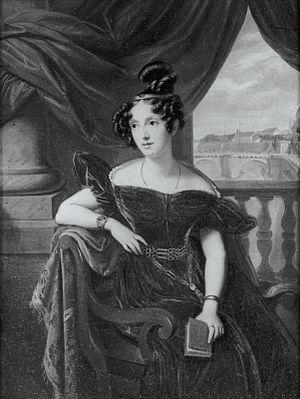
Marie-Louise Charlotte de Bourbon-Parme, princesse d'Étrurie puis princesse de Lucques, née à Barcelone le 20 octobre 1802 et décédée à Rome le 18 mars 1857, fut la seconde épouse du prince Maximilien de Saxe. Elle fut connue pour son excentricité.